Western Electric

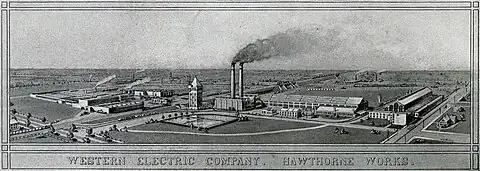
Hawthorne Works in a 1907 aerial view shown in a company brochure

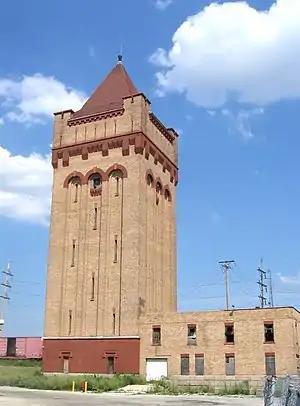
Tower of former Hawthorne Works (as of 2012)

In 1915, the assets of Western Electric Manufacturing were transferred to a newly incorporated company in New York, New York, named Western Electric Company, Inc, a wholly owned subsidiary of AT&T. The sole reason for the transfer was to provide for the issuance of a non-voting preferred class of capital stock, disallowed under the statutes of the state of Illinois.